Quique Dacosta

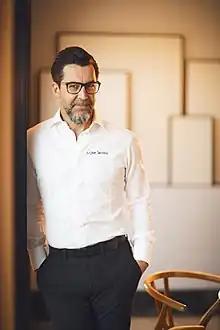
Quique Dacosta

Quique Dacosta is a Spanish chef. He began his professional career as a chef in 1986. In 1988, he joined the team at the restaurant that would later become Quique Dacosta Restaurante.